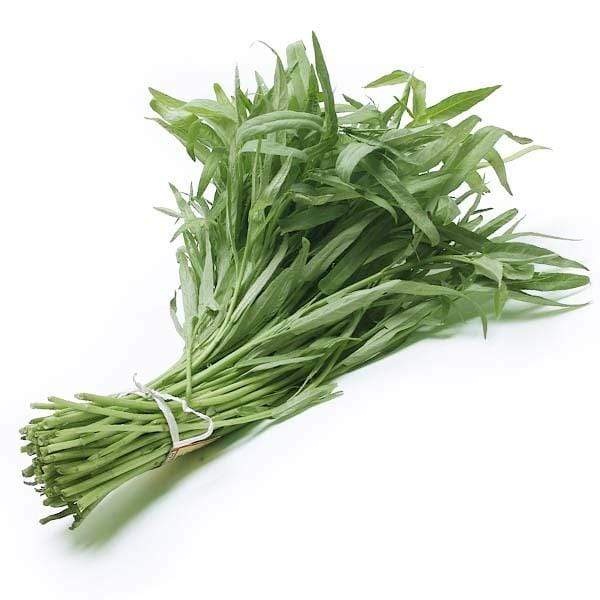
ONG CHOY - 40#
Brand: MLFOOD CO
ONG CHOY - 40# *BRANDS MAY VARY AND COULD CHANGE
Category: Food, Beverages & Tobacco > Food Items > Fruits & Vegetables > Fresh & Frozen Vegetables > Greens > On Choy